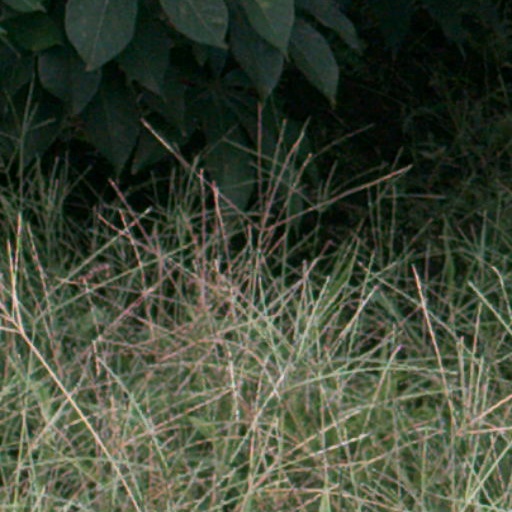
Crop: cassava